Cincinnati Slammers

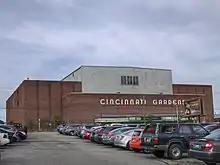
The Cincinnati Gardens "(pictured)" was the home venue of the Slammers from 1984 to 1987.

During the off-season before the 1984–85 season, the CBA approved the relocation of the Mixers from Lima, Ohio to Cincinnati. The Sawyer family of Lima, who owned the Ohio Mixers, had their re-location costs underwritten by Jerry Robinson, the president of the Cincinnati Gardens where the newly branded Cincinnati Slammers would play. It was the first professional basketball team in that city since the Cincinnati Royals re-located to Kansas City, Missouri.